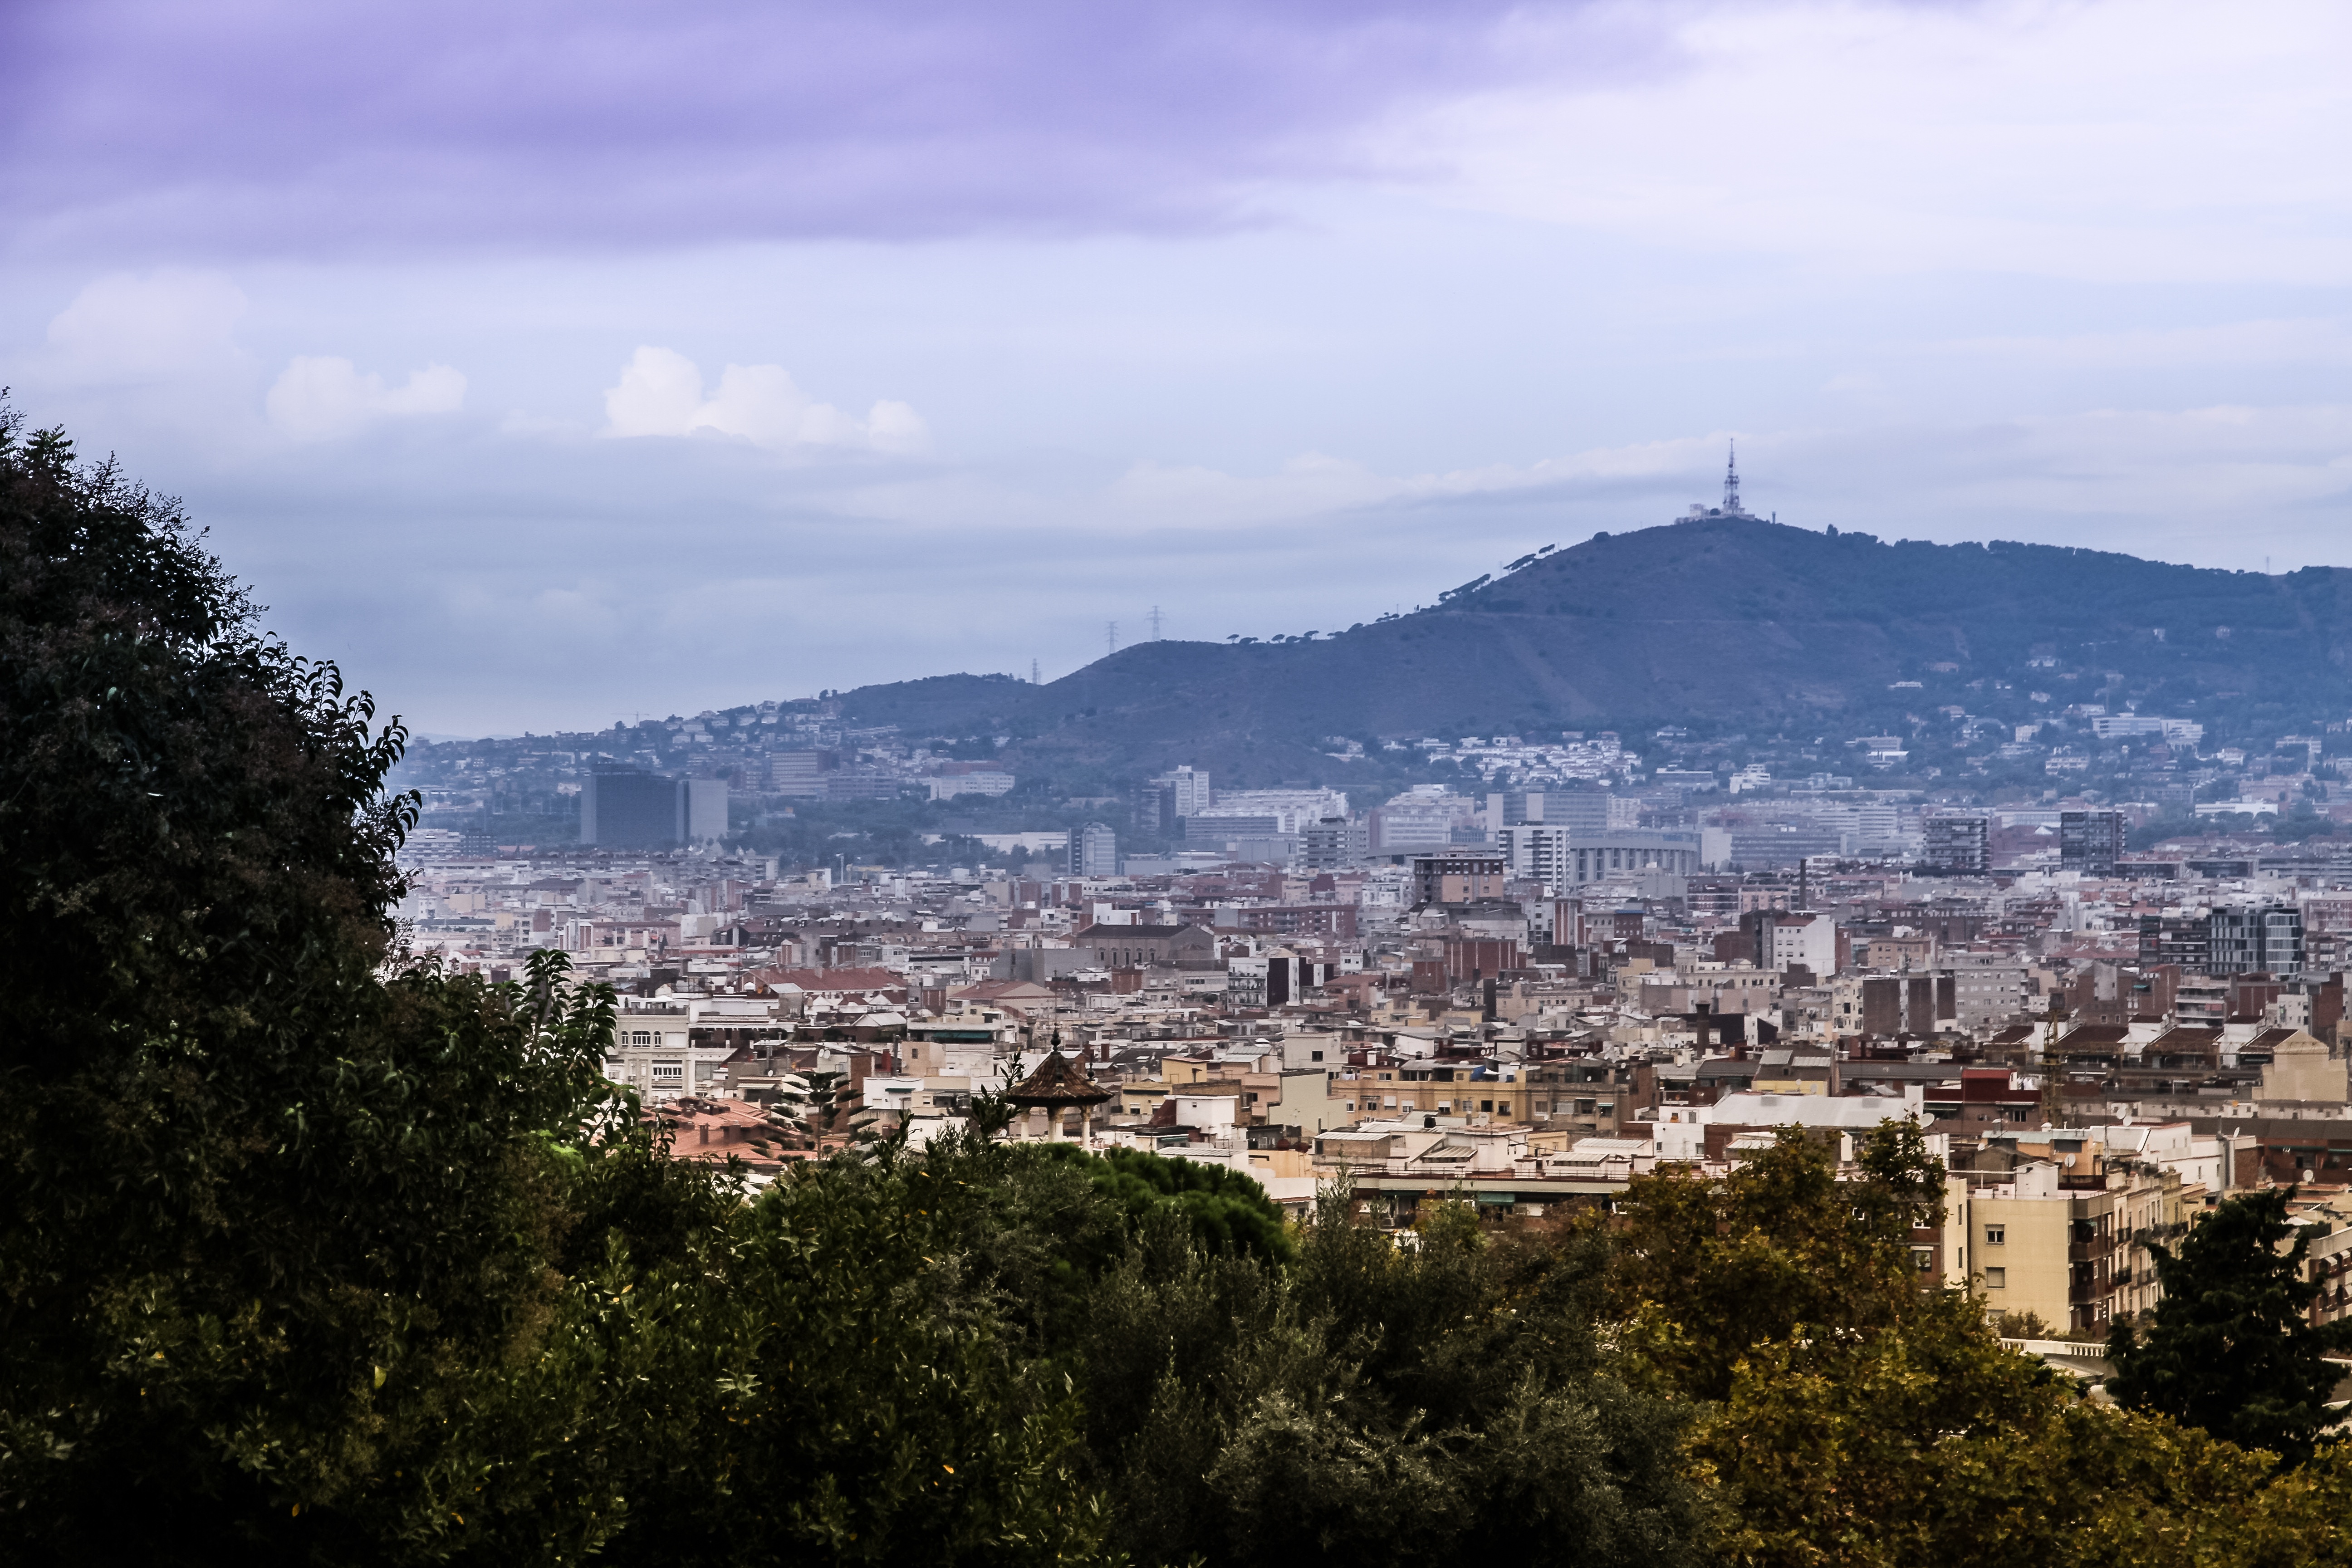
landscape, tree, horizon, mountain, cloud, sky, skyline, morning, hill, flower, town, city, river, mountain range, cityscape, panorama, barcelona, spain, aerial photography, geographical feature, atmospheric phenomenon, human settlement, mountainous landforms